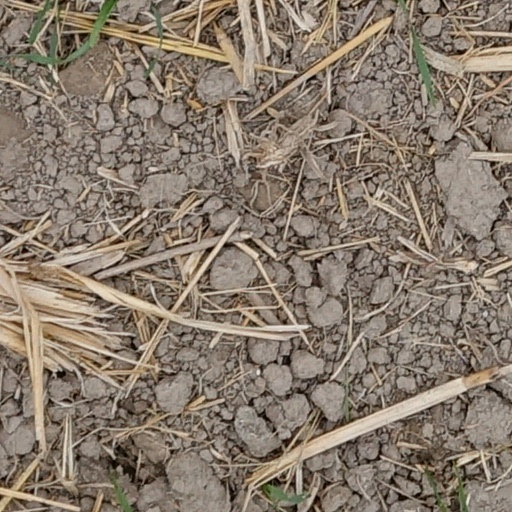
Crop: wheat